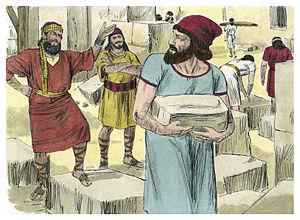
Illustration biblique du livre de la Néhémie chapitre 2 עברית: 2 האיור המקראי של change me! פרק हिन्दी: {{{hi}}} अध्याय change me! की पुस्तक की बाइबिल चित्रण Bahasa Indonesia: Ilustrasi Alkitab dari Kitab Nehemia pasal 2 Italiano: Illustrazione biblica del libro della change me! Capitolo 2 日本語: change me!2章の本の聖書の実例 Jawa: Ilustrasi Alkitab saking Kitab Nehemia pasal 2 한국어: change me! 2 장 장부의 성경 그림 Bahasa Melayu: Ilustrasi Alkitab dari Kitab Nehemia pasal 2